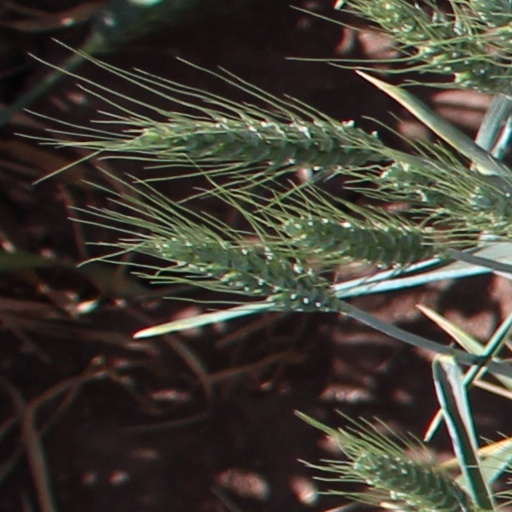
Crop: wheat